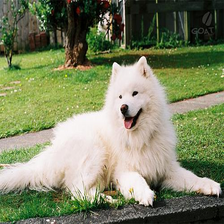
Species: dog
Breed: samoyed